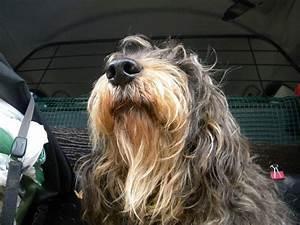
dog